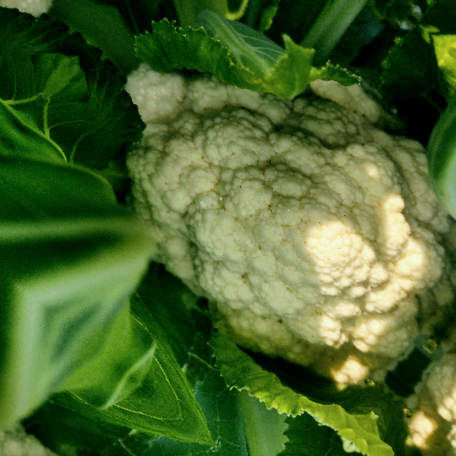
Label: Disease Free